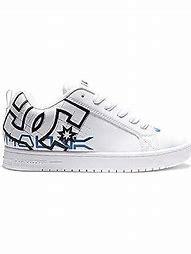
Brand: Converse
Model: Chuck Taylor All Star 70 Ox